Saint-Fort-sur-Gironde

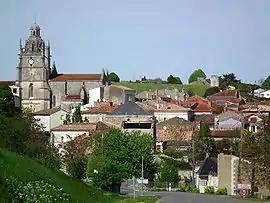
A general view of Saint-Fort-sur-Gironde

Saint-Fort-sur-Gironde (literally "Saint-Fort on Gironde") is a commune in the Charente-Maritime department in southwestern France.